The Hippopotamus (film)

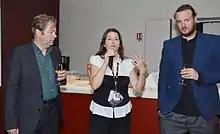
Roger Allam and John Jencks at the 2016 Dinard British Film Festival

Edward "Ted" Wallace is an ageing, jaded writer and former poet. Having not written a poem since 1987, he is stuck writing reviews of small-time plays, wallowing in his bath and compulsively drinking. When Ted loses his job after heckling a poorly performed play, he runs into his god daughter Jane, who lavishly pays him to investigate a series of miracles occurring at her family's manor in light of her unexplained apparent recovery from leukaemia.